Yeti Beats

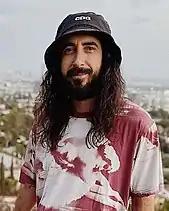
Sprecher in 2021

David Alexander Sprecher (born July 2, 1981), known professionally as Yeti Beats, is an American record producer and songwriter. He is best known for his work with American singer and rapper Doja Cat, having produced her breakout singles "Candy", "Juicy" and "Say So". The success of all three led him to sign with Warner/Chappell Music in May 2020.